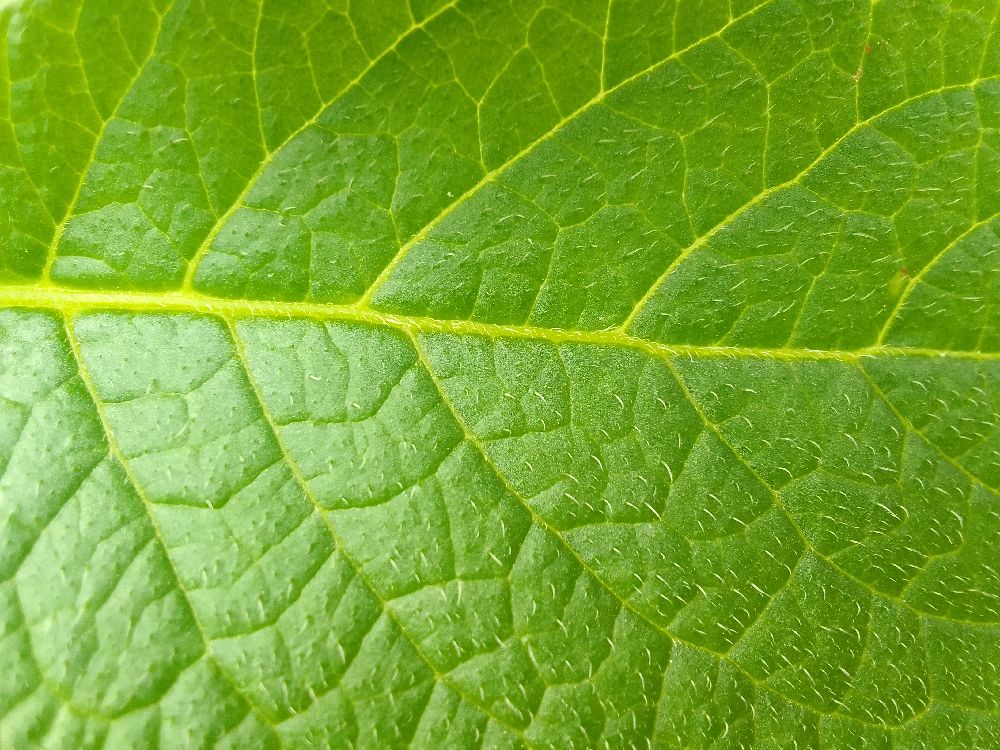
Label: Healthy